Market Street Railway (transit operator)

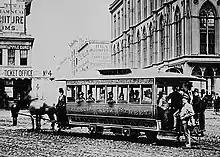
Horsecar at Market & Post,

The franchise for what would become the Market Street Railway was granted in 1857 to Thomas Hayes. The line was the first railway to open in San Francisco, commencing service on July 4, 1860 as the Market Street Railroad Company. The initial line ran down Market and Valencia as far as Center Street (later 16th Street). Traction was provided by steam power as steam dummy locomotives pulling a trailer car. Four Portland gauge tank locomotives were built by San Francisco's Albion Foundry. Locomotives #1 and #4 were long with engine, baggage and passenger compartments driven by the front wheel only 0-2-2T. Locomotives #2 and #3 were 0-4-0Ts with a baggage compartment. Both types pulled double-truck trailers with seating for 64 passengers. Baldwin Locomotive Works built two 0-4-0T steam dummies (C/N 5004 & 5009) in 1880 to operate over the standard-gauge railway extension from Valencia Street to Castro Street until 1888.